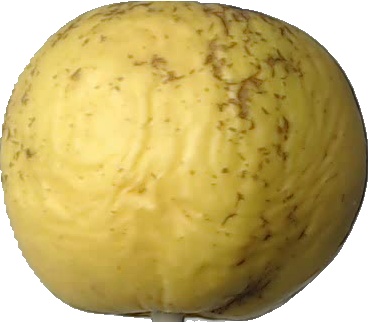
Label: apple_golden_1